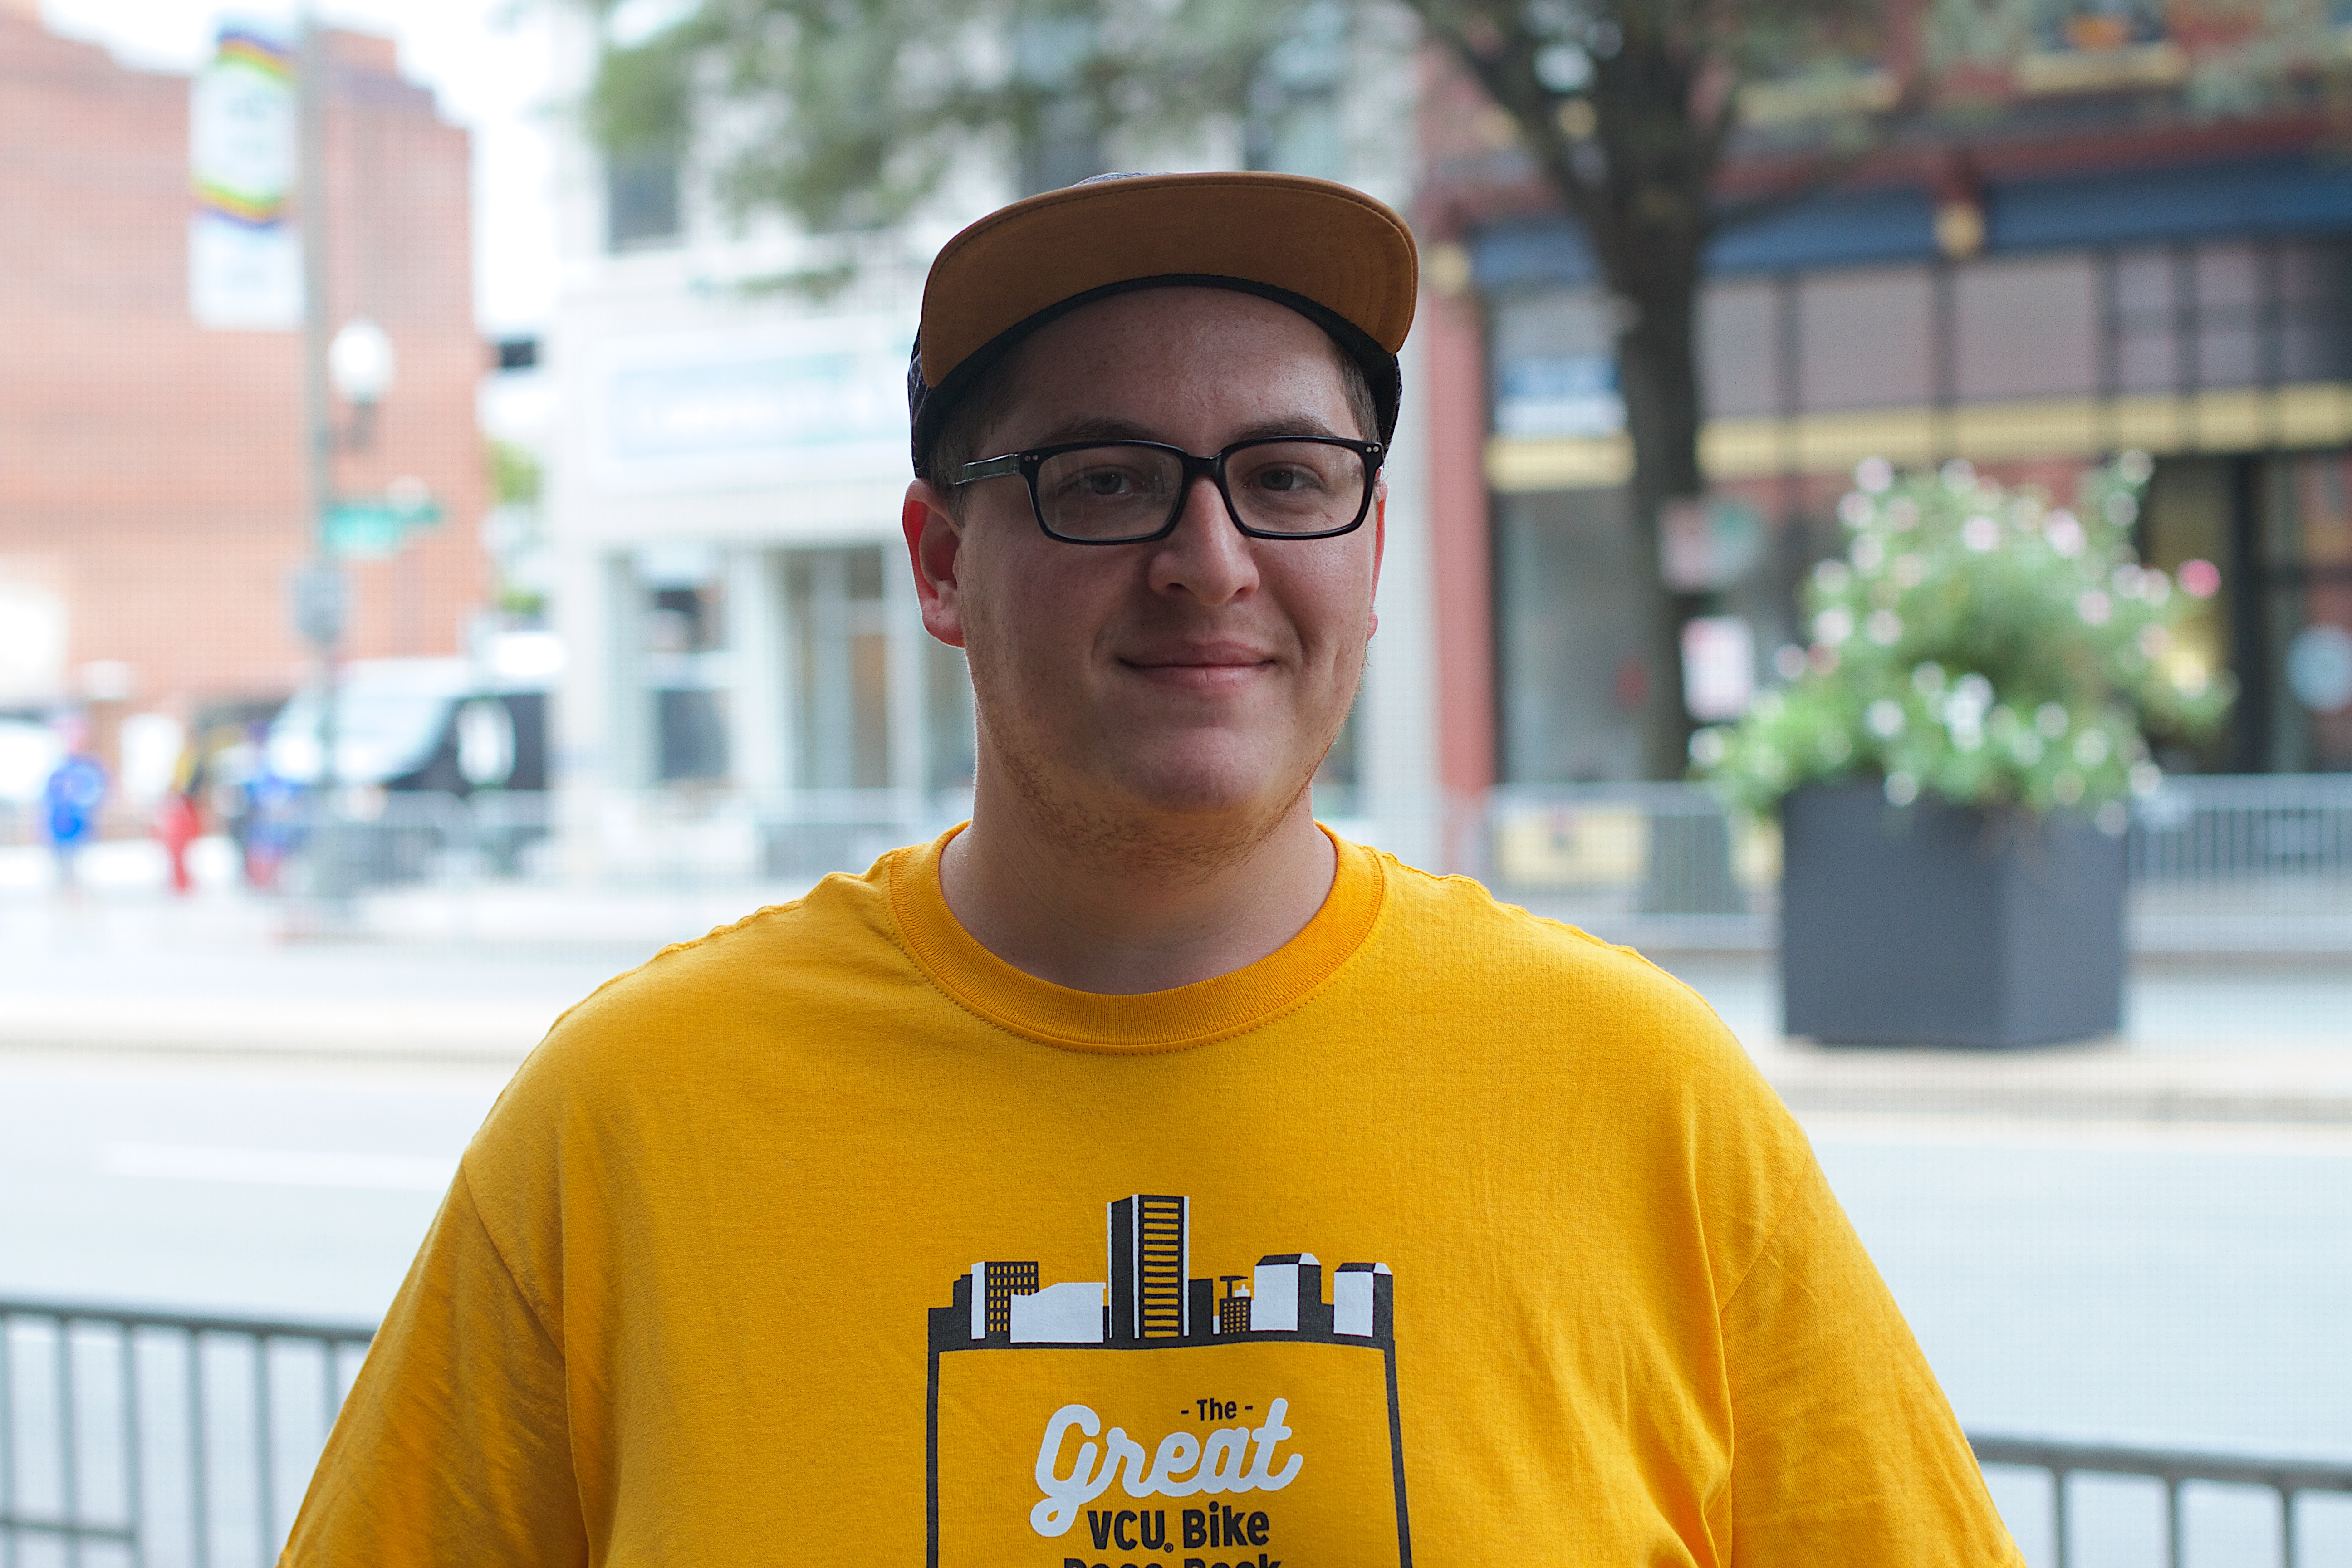
man, person, running, male, spring, color, yellow, race, glasses, day, endurance, vcubrb, theworldsatvcu, human action